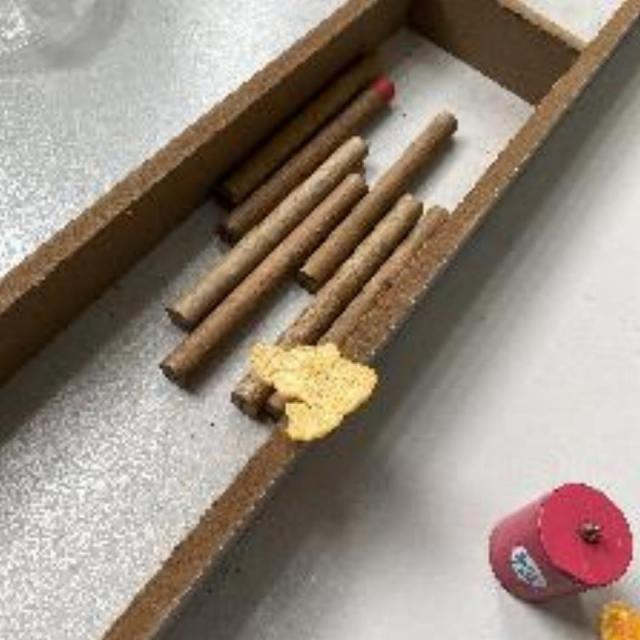
Label: peels